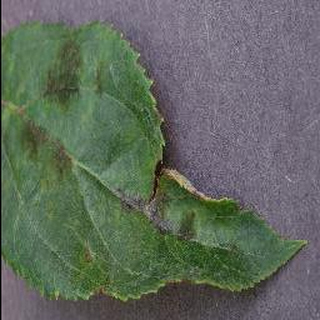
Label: apple_apple_scab